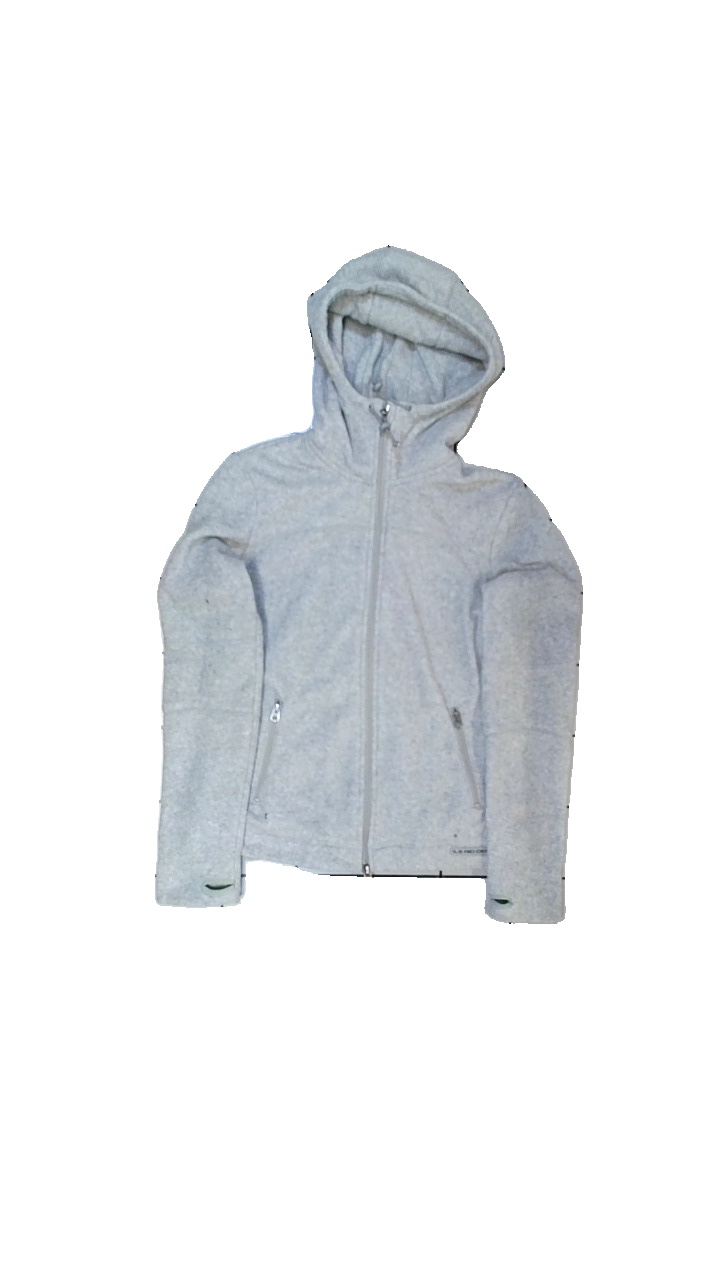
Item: Top (Unisex)
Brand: Ls.r/d.dept
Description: Flis tröja
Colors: Grey
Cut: Turtle neck
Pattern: Logo print
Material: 80% polyester 20% elastan
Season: All
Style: Sports
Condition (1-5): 4
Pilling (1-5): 4
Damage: nopprigt vid ärmsluten
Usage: Reuse
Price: <50